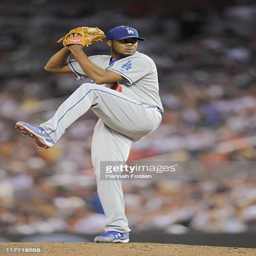
baseball player delivers a pitch against sports team